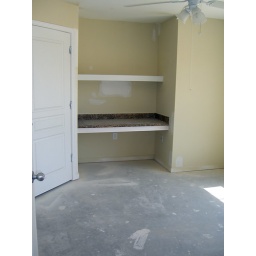
desk in bedroom